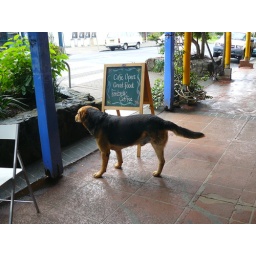
The three-legged dog Bruno, who made the error of sleeping under a parked car when he was a puppy